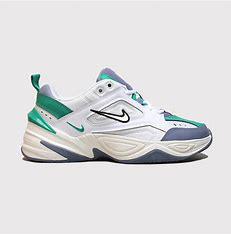
Brand: Nike
Model: M2K Tekno